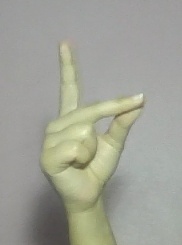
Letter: ta